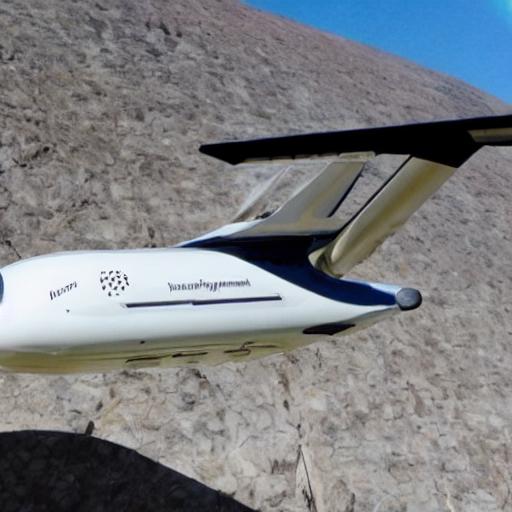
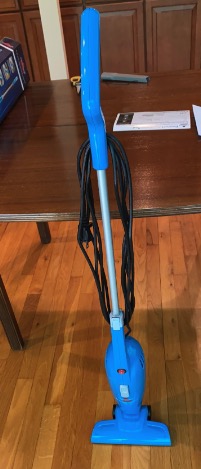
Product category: items_vacuum
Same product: no